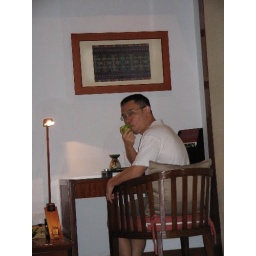
Boo munching an apple at the desk by the bedside